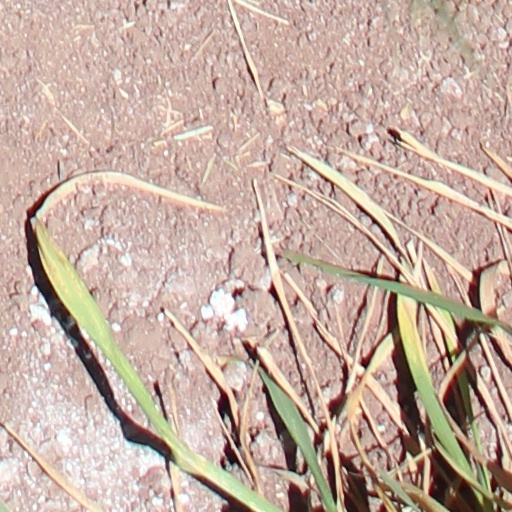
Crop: wheat